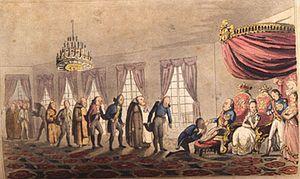
Les grandes invasions napoléoniennes de la péninsule Ibérique, menées dans le cadre de la « Guerre d'Espagne », donnent lieu à ce que l'on nomme la « Guerre d'indépendance espagnole » en Espagne, et à ce que l'on appelle la « Guerre péninsulaire » au Portugal.
Jean VI de Portugal, roi de Portugal et des Algarves et roi puis empereur titulaire du Brésil, est né à Lisbonne, au Portugal, le 13 mai 1767 et décédé dans cette même ville le 10 mars 1826. Surnommé « le Clément », il règne sur le Royaume uni de Portugal, du Brésil et des Algarves de 1816 à 1822 puis sur le seul royaume de Portugal de 1822 à 1826. Grâce au traité de Rio de Janeiro de 1825, qui reconnaît l'indépendance du Brésil, Jean VI est également proclamé empereur titulaire du Brésil, mais c'est son fils aîné, l'empereur Pierre Iᵉʳ, qui est le véritable souverain du pays pendant son règne.